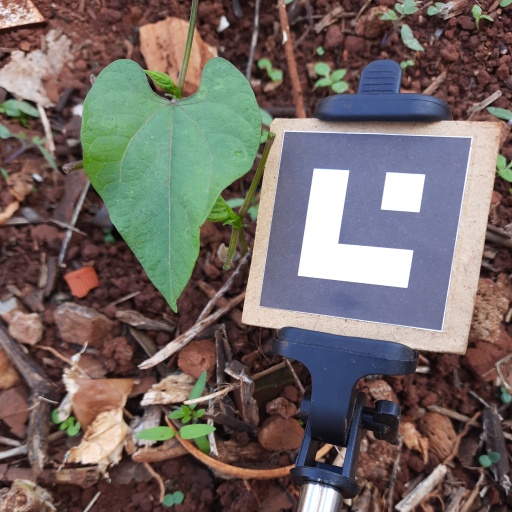
Observations: wavy surface, no eating holes, under shade